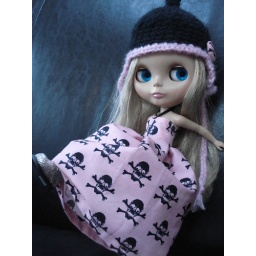
Inga in pink skully dress and hat